Kirsti Narinen

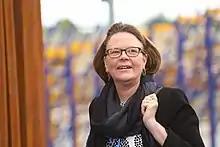
Kirsti Narinen (2017)

Kirsti Johanna Narinen is a Finnish diplomat. She was appointed Finnish Ambassador to Estonia on September 1, 2014. Narinen started to work in the Foreign Ministry in 1984.